Douwara

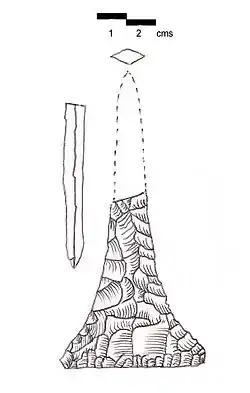
Minet ed Dhalia point similar to those amongst the Chalcolithic finds at Douwara

Douwara is a Heavy Neolithic archaeological site of the Qaraoun culture located southwest of Ain Ebel in the Bint Jbeil District of Nabatieh Governorate in Lebanon. It is located on slopes north of the road from Ain Ebel to Rmaich.